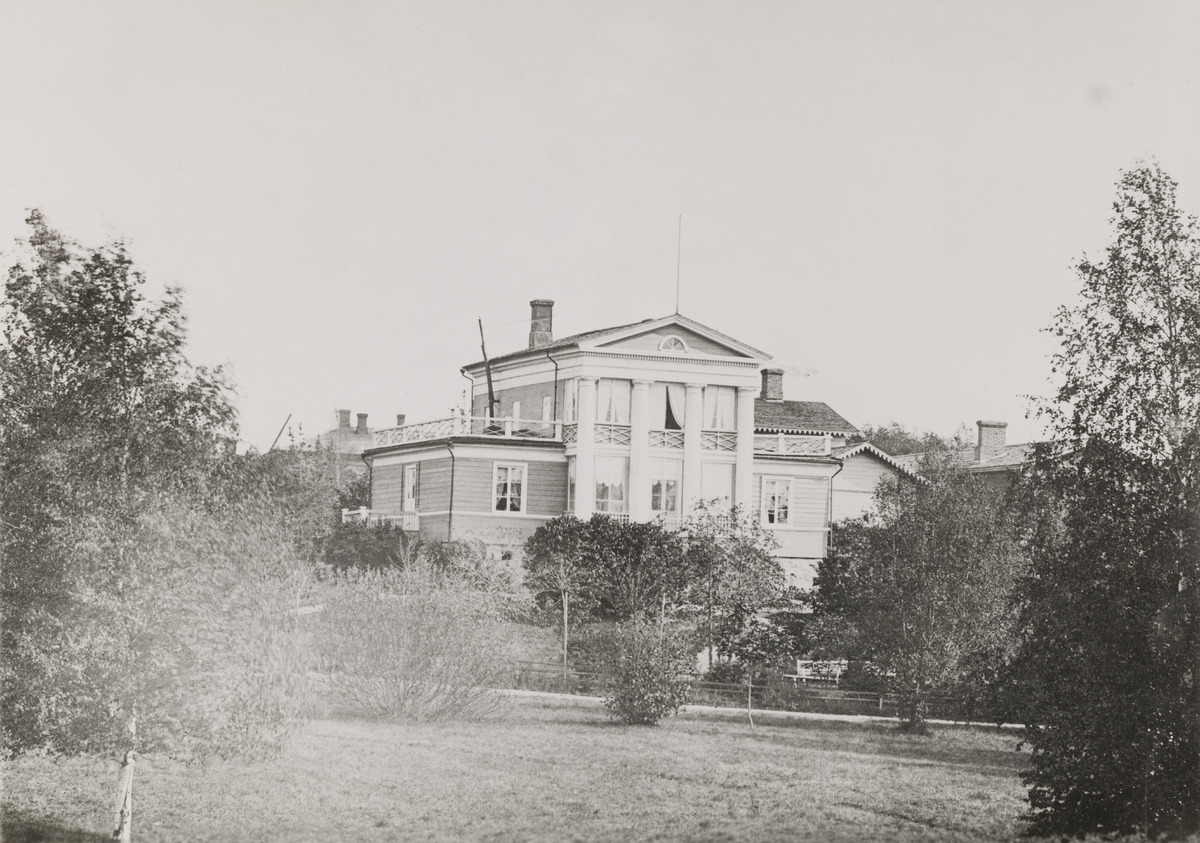
Villa Kleineh, arkkitehdit Carl Albert Edelfelt, Jean Wiik ja Theodor Decker 1839, Itäinen Kaivopuisto 5 (nykyään Itäinen puistotie 7)
sisällön kuvaus: Villa Kleineh, arkkitehdit Carl Albert Edelfelt, Jean Wiik ja Theodor Decker 1839, Itäinen Kaivopuisto 5 (nykyään Itäinen puistotie 7). Kaavassa suojeltu puuhuvila, oikealla sivurakennus ja edessä puisto, on kuvattu lounaasta. mustavalkoinen
Ajankohta: kuvausaika 1868
Paikka: Suomi, Uusimaa, Helsinki, Kaivopuisto Helsinki, Itäinen Puistotie 7
Aiheet: huvilat, puurakennukset, asuinrakennukset, kulttuurihistorialliset rakennukset, arkkitehtuuri, uusklassismi, pylväät, koristelu, ikkunat, parvekkeet, kaiteet, pihat, aidat, puistot, puut, nurmikot